Timeline of Australian inventions

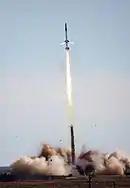
Hyshot trial-Phase 2

2003 – Blast Glass – invented by Peter Stephinson. It was effective in protecting the Australian Embassy in the Jakarta bombings of 2004.